Cuisine of Corsica

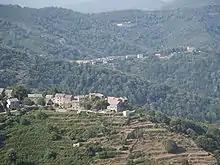
Panorama of Castagniccia: The Genoese rule drastically changed the landscape of large parts of the island, introducing chestnut trees widely.

The geographic conformation of Corsica, with its eastern coast (the one nearest to the continent) low, malaria-ridden, and impossible to defend, forced the population to settle in the mountains of the interior. The agricultural products exported during antiquity reflect this situation: these were sheep, plus honey, wax and tar, produced by the widespread forests. The island was famous for its cheap wines, exported to Rome.